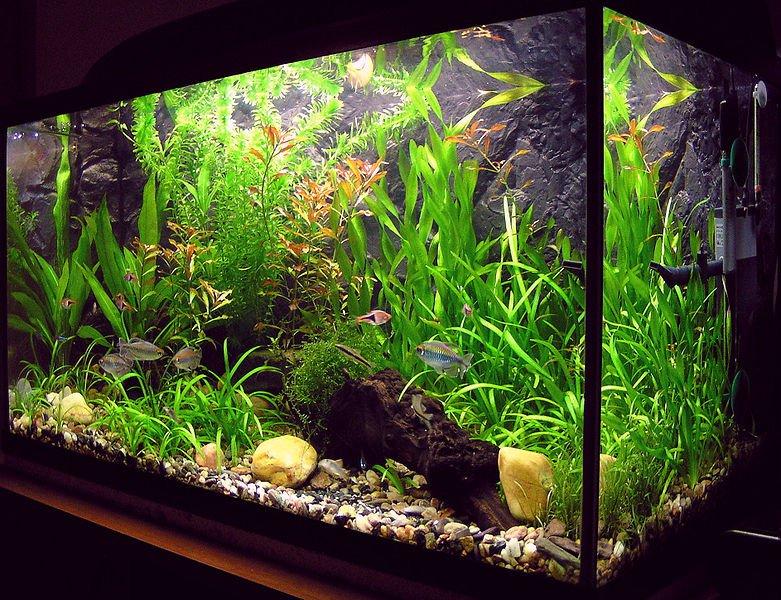
Kifaa maalumu cha kufugia samaki chenye uoto ndani ambacho huwa kinawekwa ndani ya nyumba au sehemu tofautitofauti ambapo samaki huifadhiwa mule. Hii ni njia nyepesi inayotumika ya ufugaji wa samaki katika majumba ya watu na ya kisasa zaidi inayosaidia samaki kukua na kuongezeka.